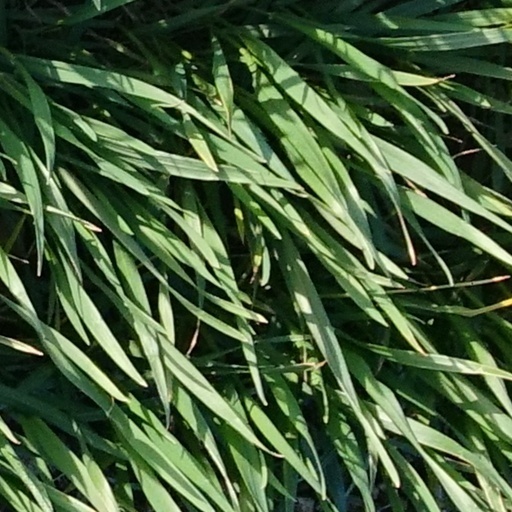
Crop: wheat